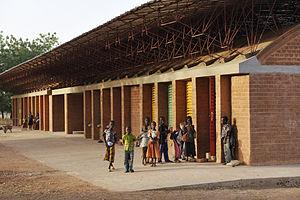
Diébédo Francis Kéré, né en 1965 à Gando, est un architecte burkinabé.